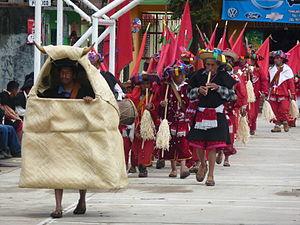
Photo du Carnaval de Tenejapa, Chiapas, Février 2011
Tenejapa est une municipalité mexicaine de l'État du Chiapas. En nahuatl, son nom signifie "rivière de chaux". Elle est connue pour son carnaval.